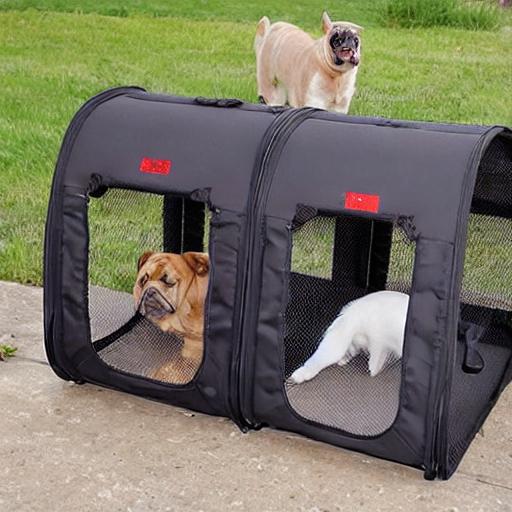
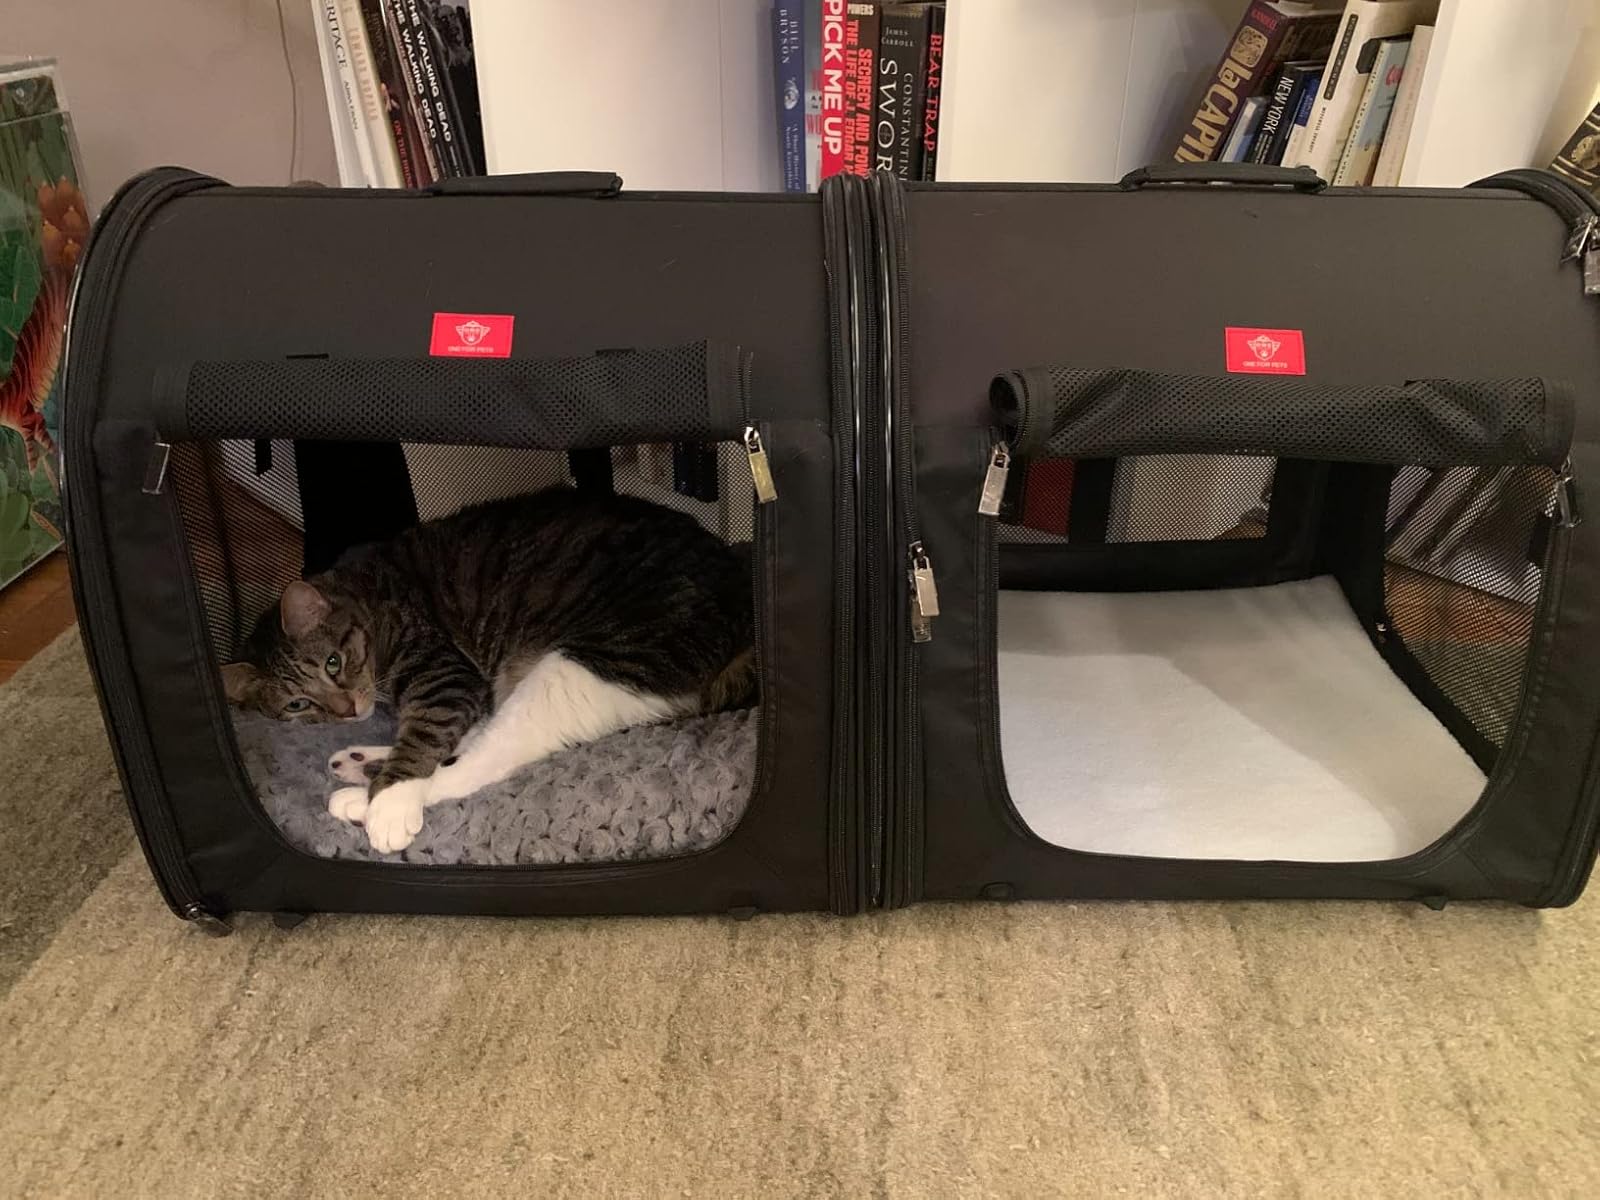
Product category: items_kennel
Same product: no